Tim Lincecum

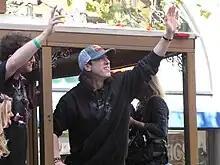
Lincecum in the 2010 World Series parade

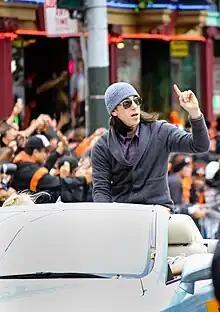
Lincecum in the 2012 World Series parade

On November 1 at Rangers Ballpark in Arlington, with the Giants leading the Series three games to one, Lincecum started and was the winning pitcher in the clinching Game 5. He struck out a franchise World Series record 10 batters in eight innings while giving up only three hits en route to a 3–1 victory. The win ended the Giants' 56-year drought between World Series championships and also gave San Francisco its first baseball world championship.